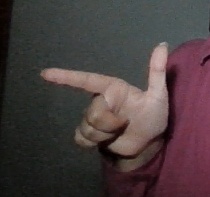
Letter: yaa